Terry Grosz

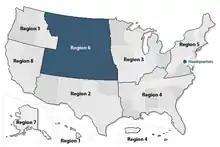
The regions of the Fish and Wildlife Service. Region 6 is highlighted.

From 1966 to 1970 Grosz worked as the fish and game warden of California before he was hired by the United States Fish and Wildlife Service, Bureau of Sports Fisheries and Wildlife. Grosz entered the Fish and Wildlife Service as a game management agent, soon becoming Special Agent. He worked first in the San Francisco Bay Area and moved to Colusa County, California, later. In California he was once fired upon while tracking poachers. He later claimed to have had "198 No. 4 lead shotgun pellets" in his body. During a stakeout in California, he busted an illegal snagging boat after being reeled in from the Eel River, where he had been waiting in a wetsuit.